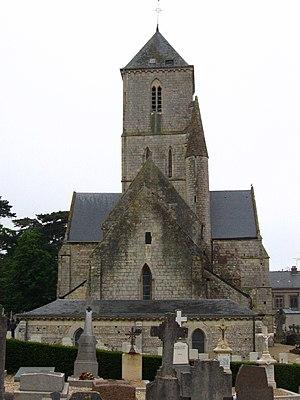
Étretat est une commune française située dans le département de la Seine-Maritime en région Normandie.
Cet article recense les monuments historiques de l'arrondissement du Havre, dans le département de la Seine-Maritime, en France.
Cet article recense les monuments historiques de France classés en 1840, la première protection de ce type dans le pays.